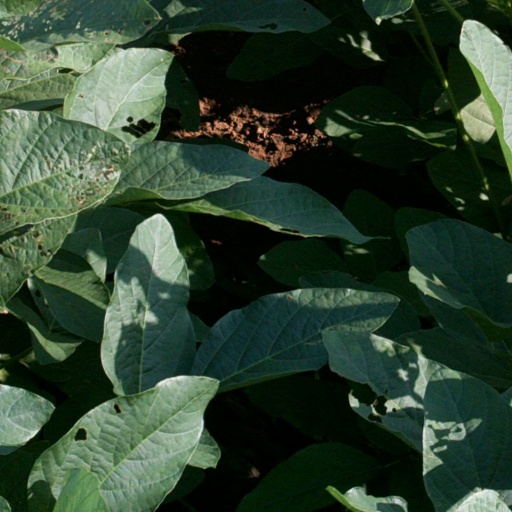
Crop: soybean